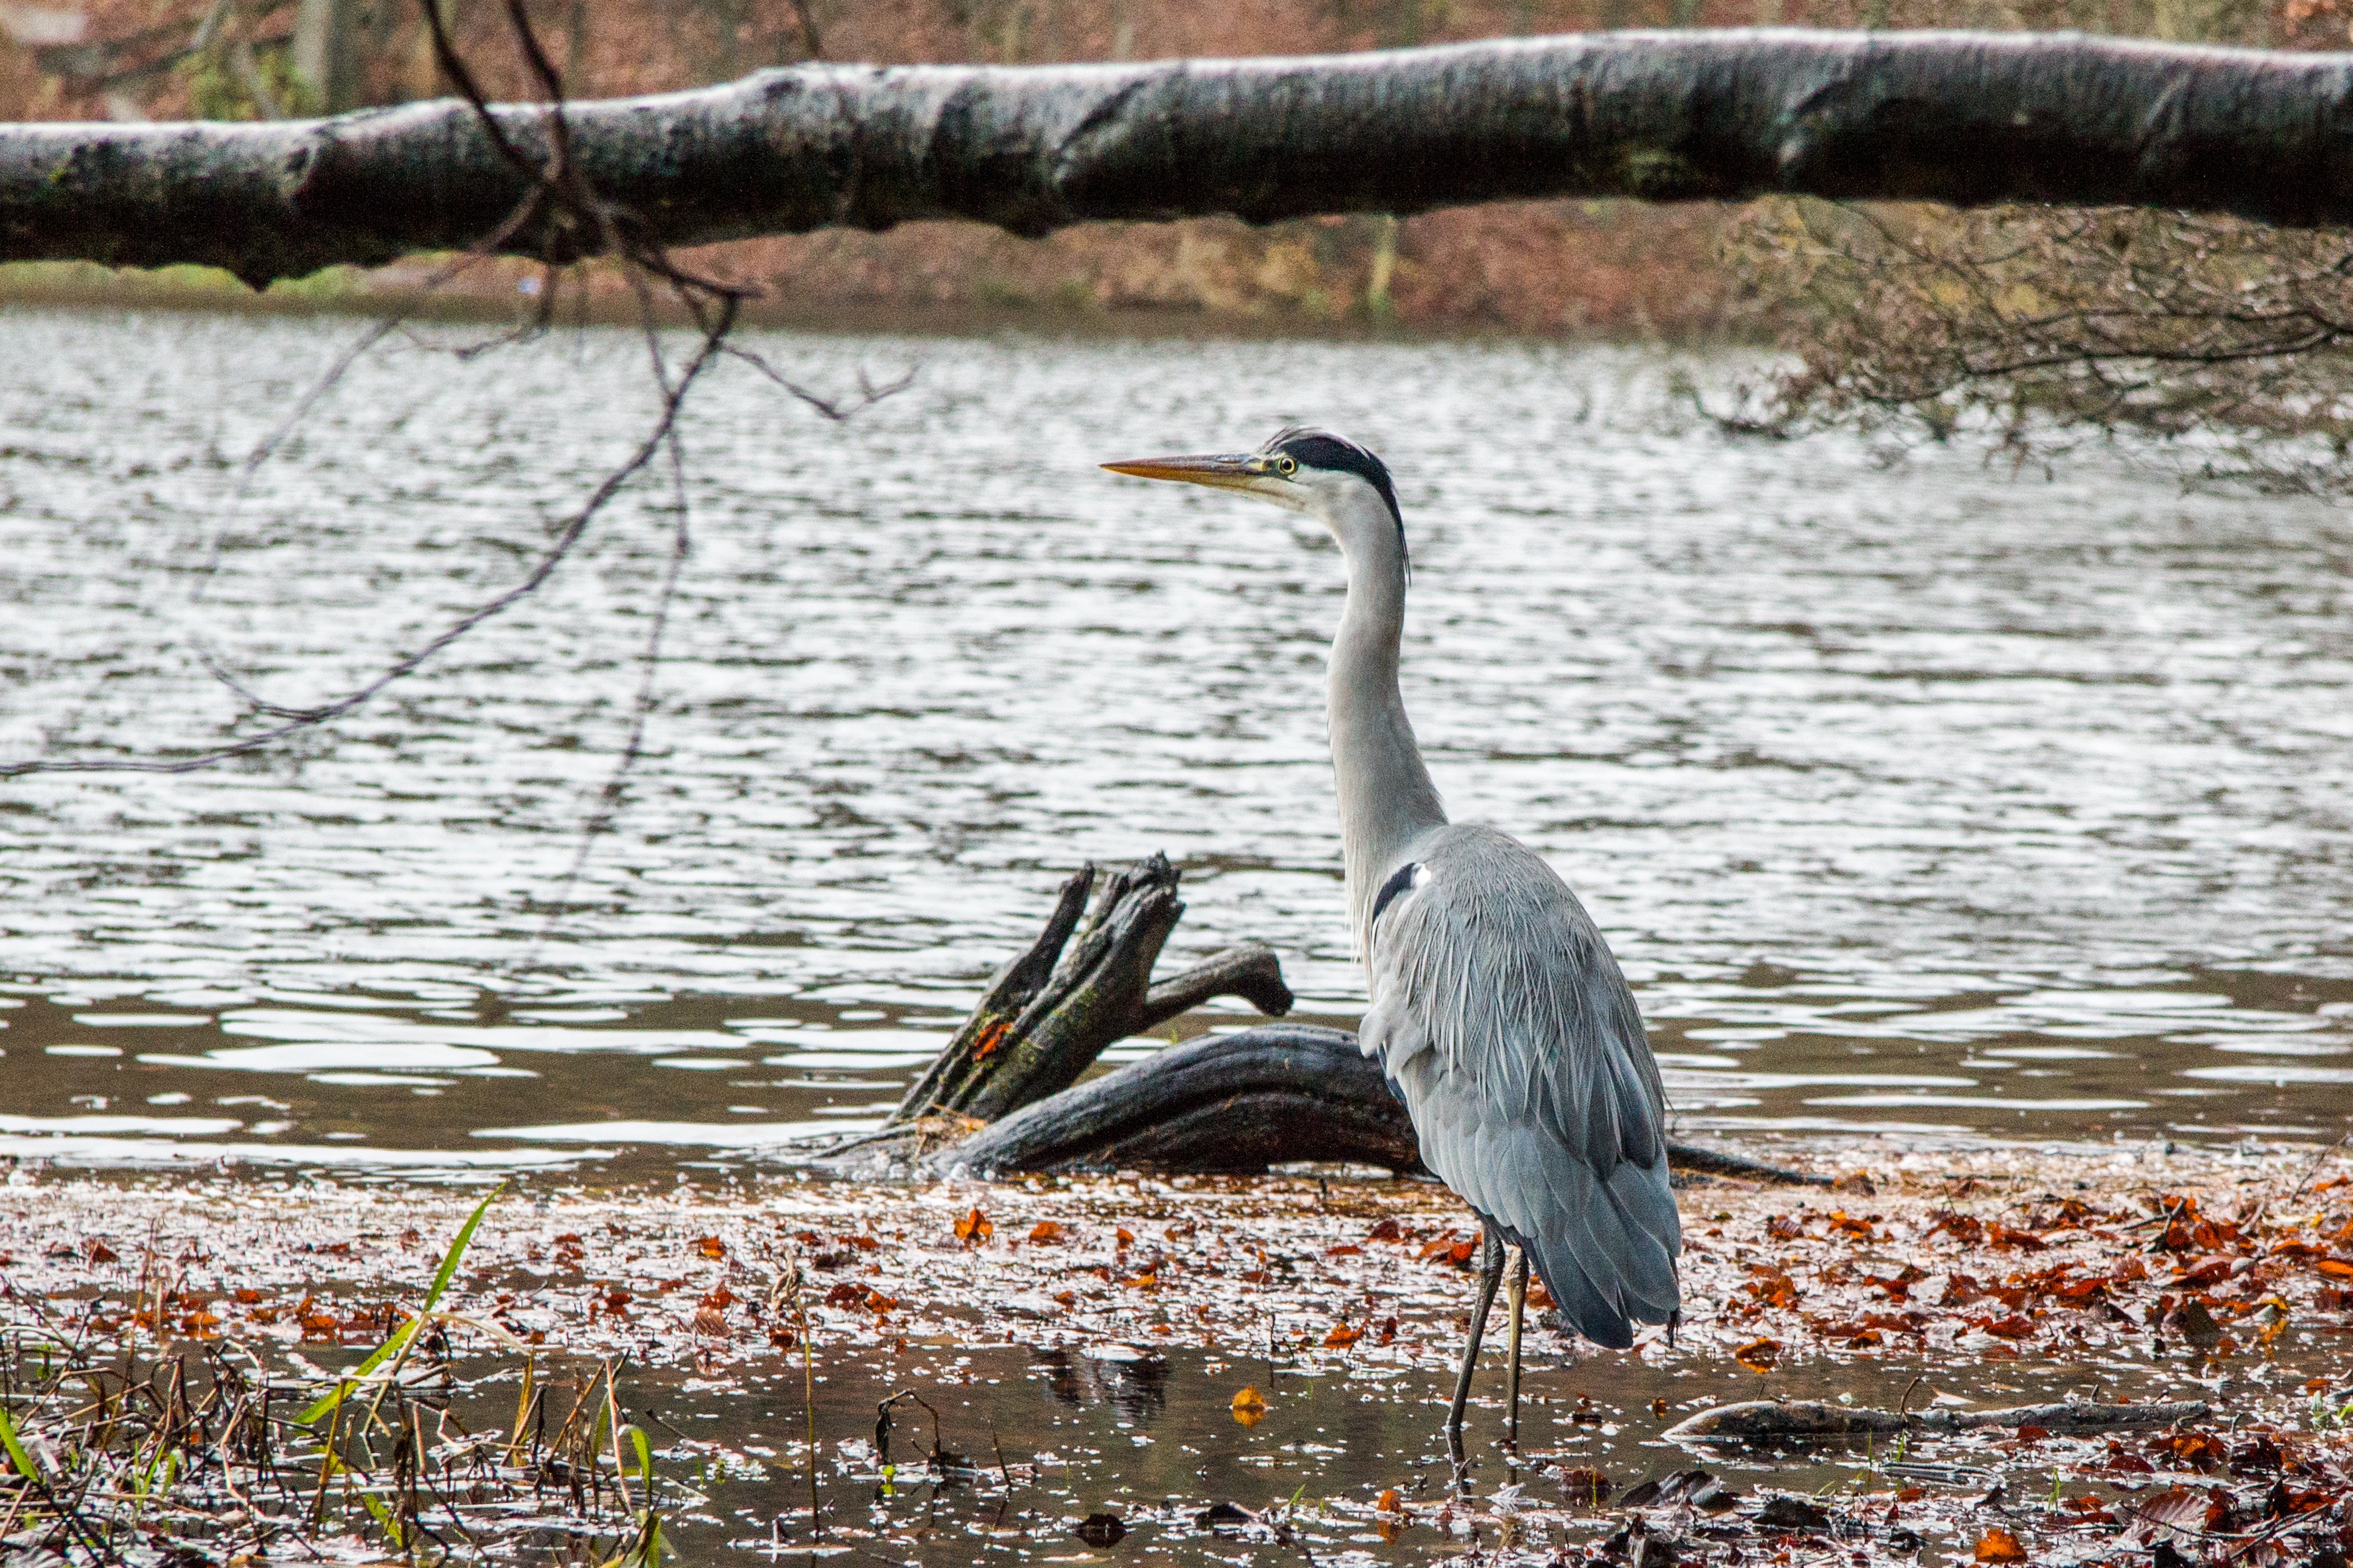
nature, bird, lake, animal, wildlife, beak, autumn, fauna, wetland, vertebrate, heron, water bird, fischreier